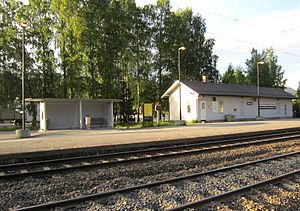
Steinberg Station
Steinberg Station er en jernbanestation på Randsfjordbanen, der ligger i byområdet Steinberg i Nedre Eiker kommune i Norge. Stationen består af to spor med hver sin sideliggende perron i træ og en gangbro.